West Ginge

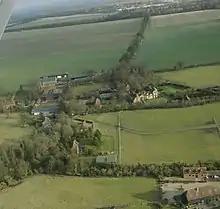
Aerial photo of East Ginge

A manor at Ginge was mentioned in the Domesday Book of 1086 and stated to be under the patronage of Abingdon Abbey, and both were then and for many centuries afterwards part of the county of Berkshire. In the time of the Saxons the lands belonged to three proprietors of the name of Selva, Topius, and Borda; and at the General Survey to Robert de Gernon, or Grino, whose son and heir was William de Montfitchet, Head of the Barony of Stansted.